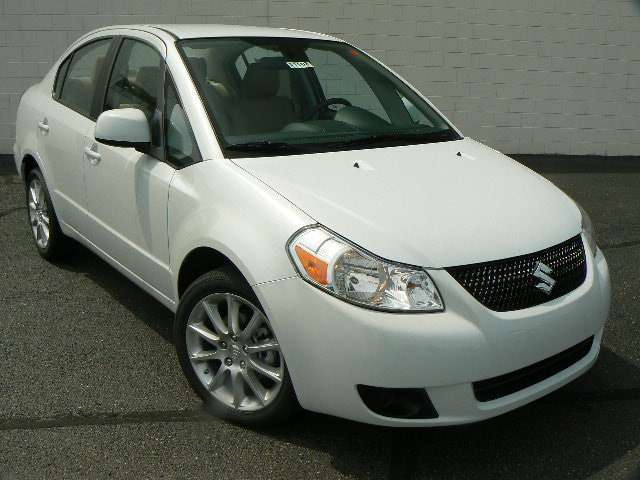
Car model: 2012 Suzuki SX4 Sedan